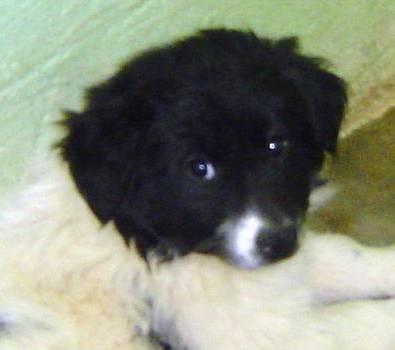
dog